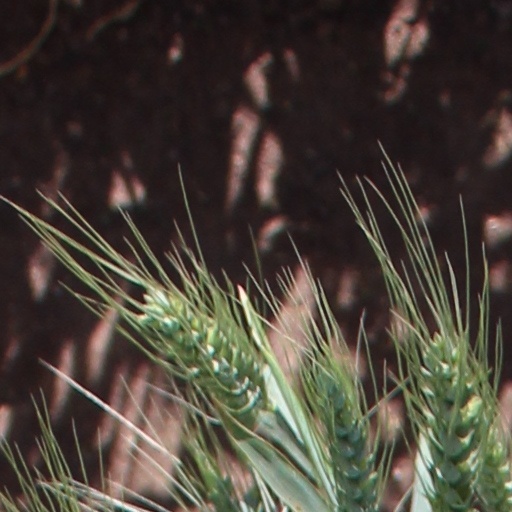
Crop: wheat